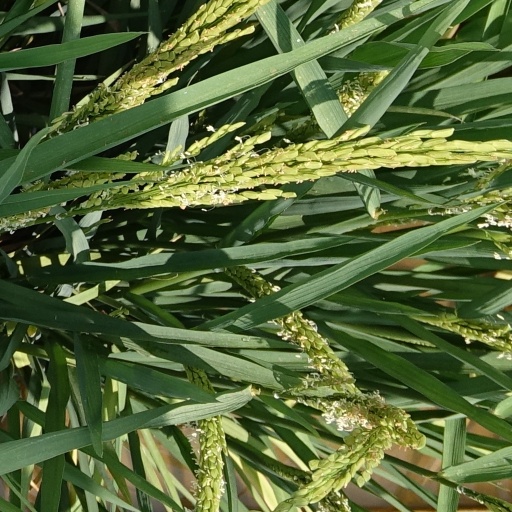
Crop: rice